Gloria Salii

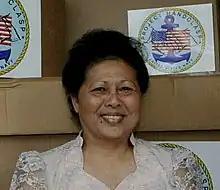
Salii in 2010

Gloria Salii (born 1950 or 1951) is the bilung of Koror which is the female counterpart of ibedul and highest ranking female chief title in Palau.